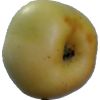
Label: Apple 6